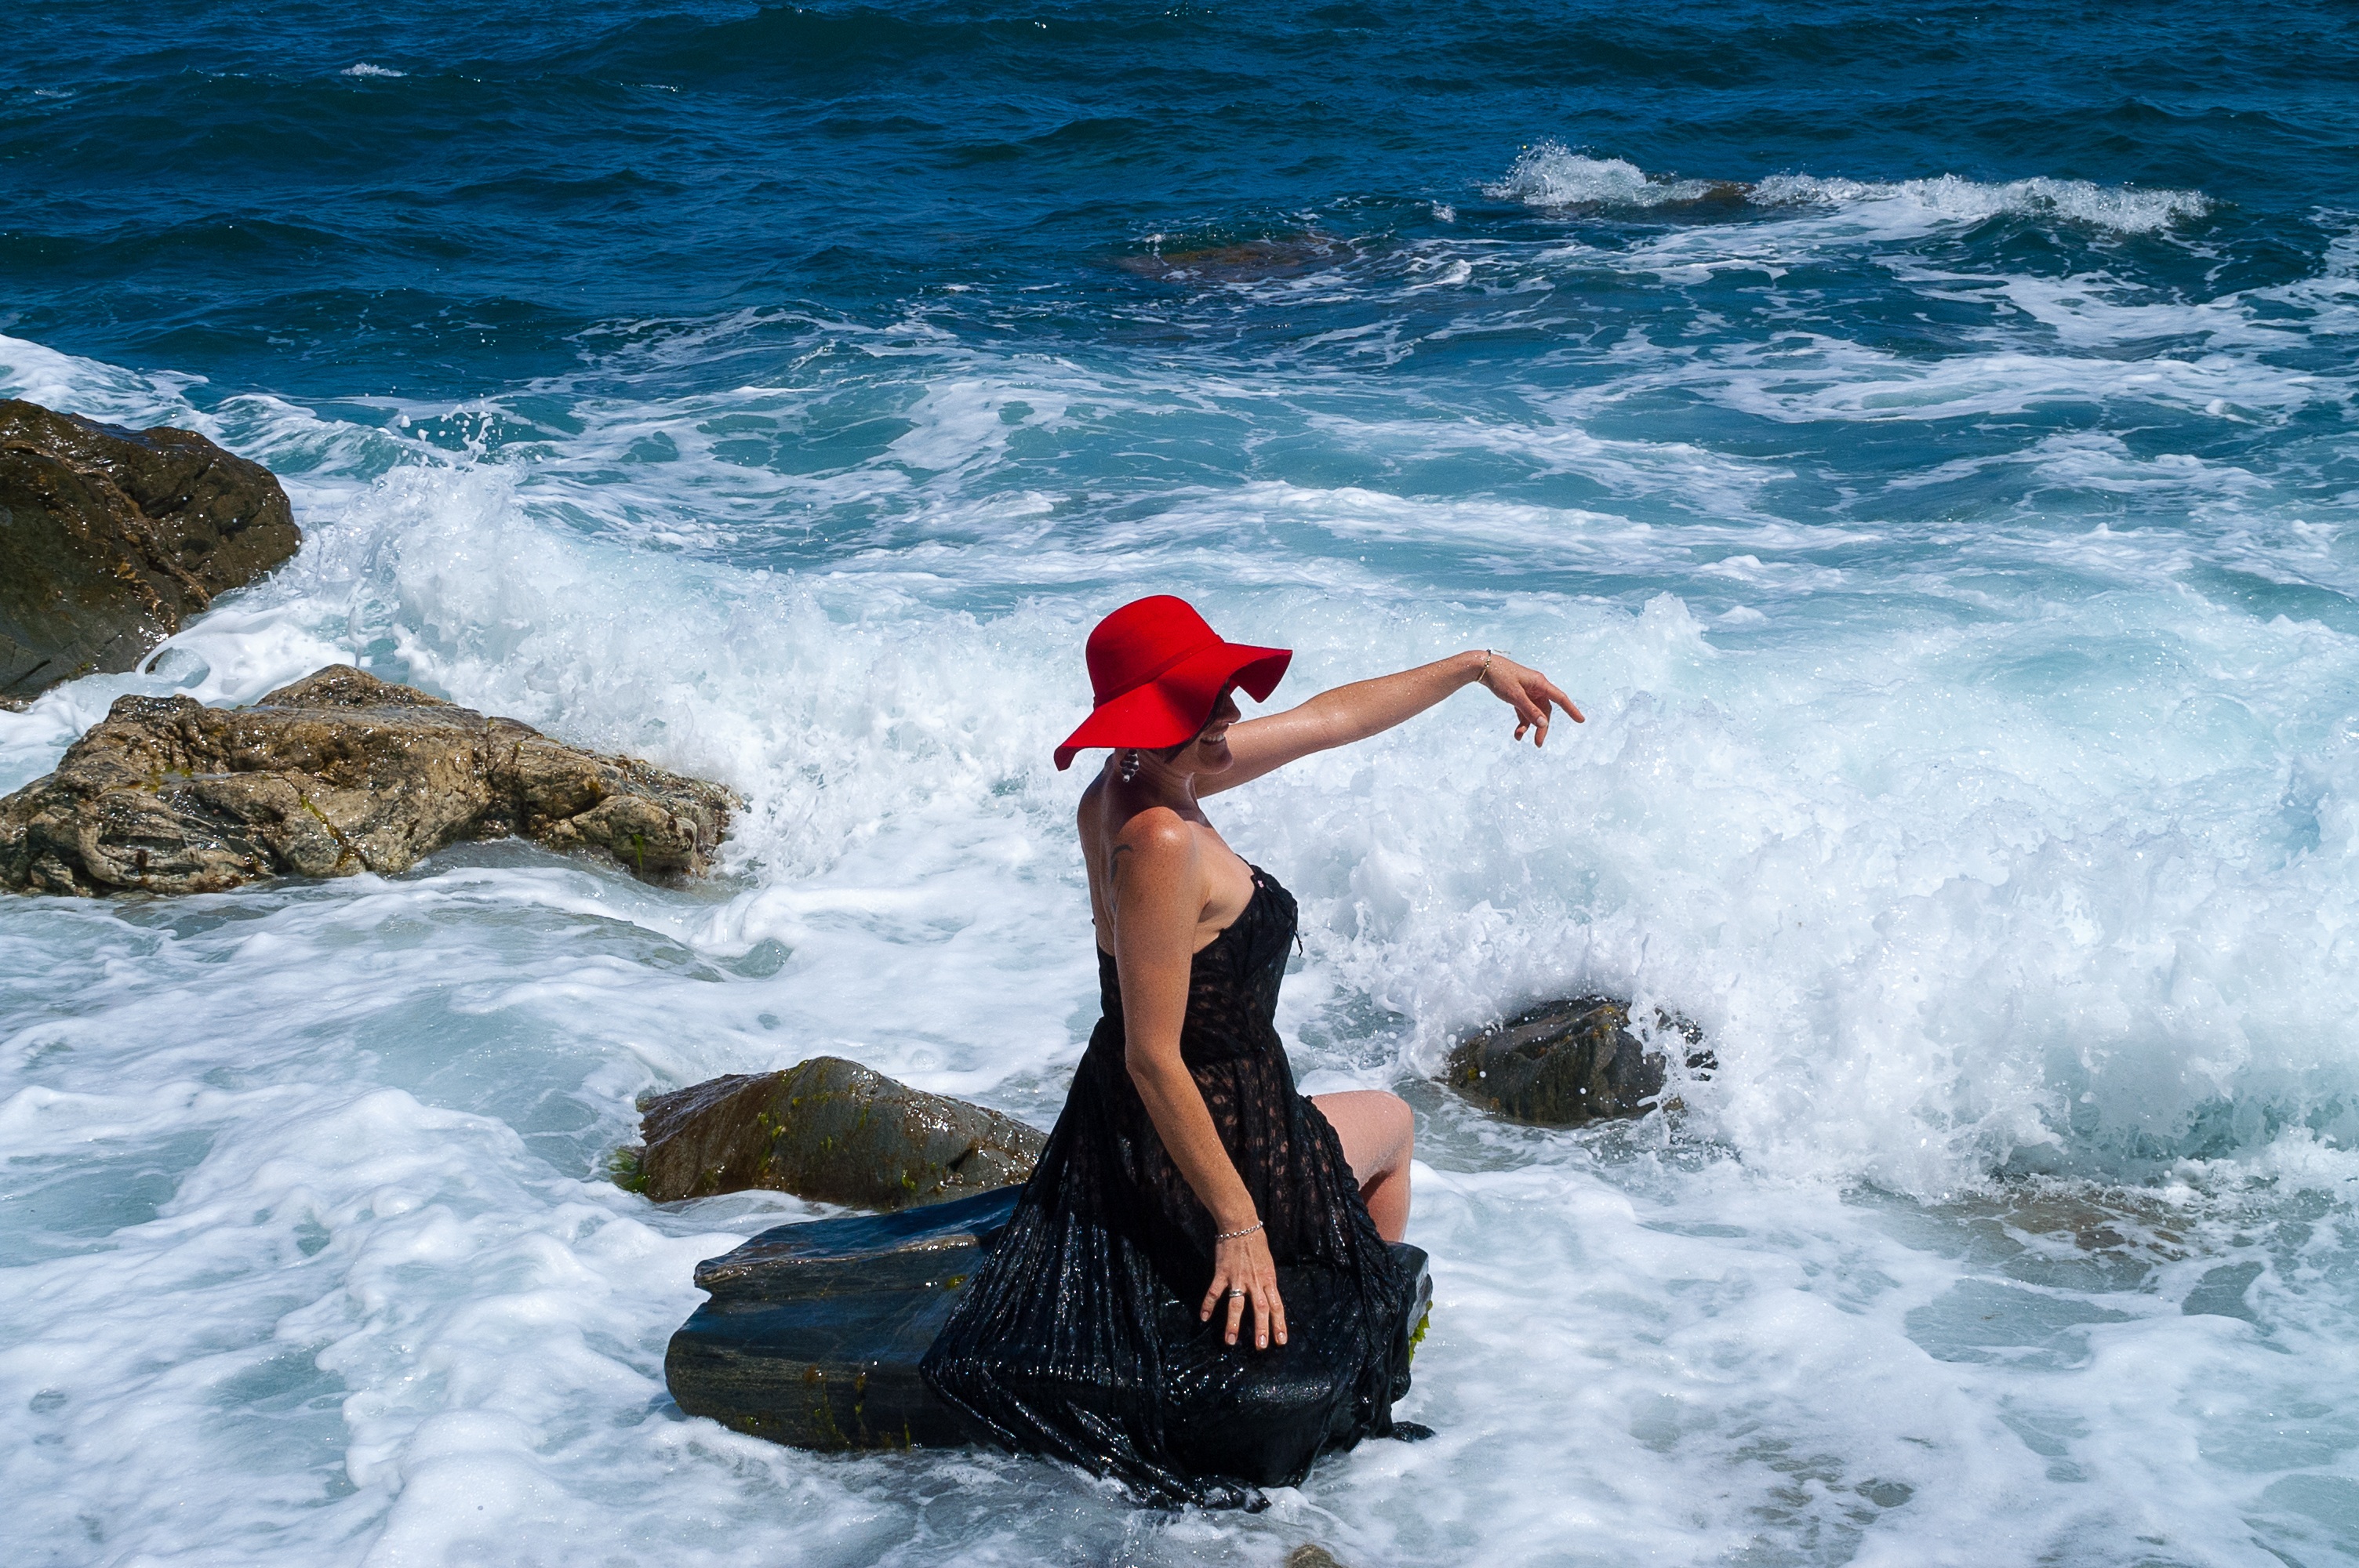
beach, sea, coast, water, ocean, wave, vacation, lace, hat, blue, extreme sport, scum, feet in the water, wind wave